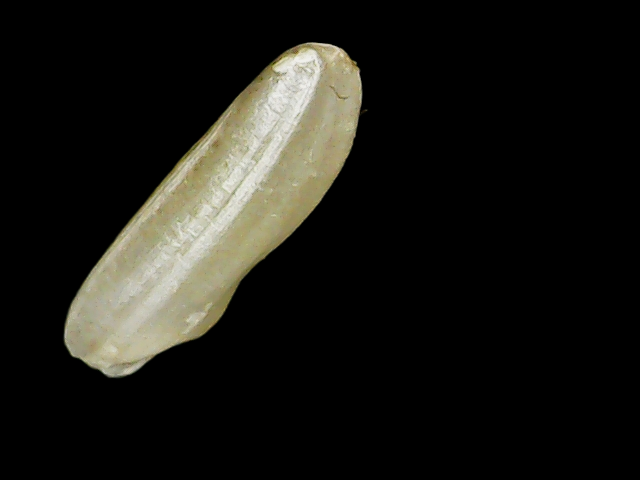
Rice variety: Binadhan16